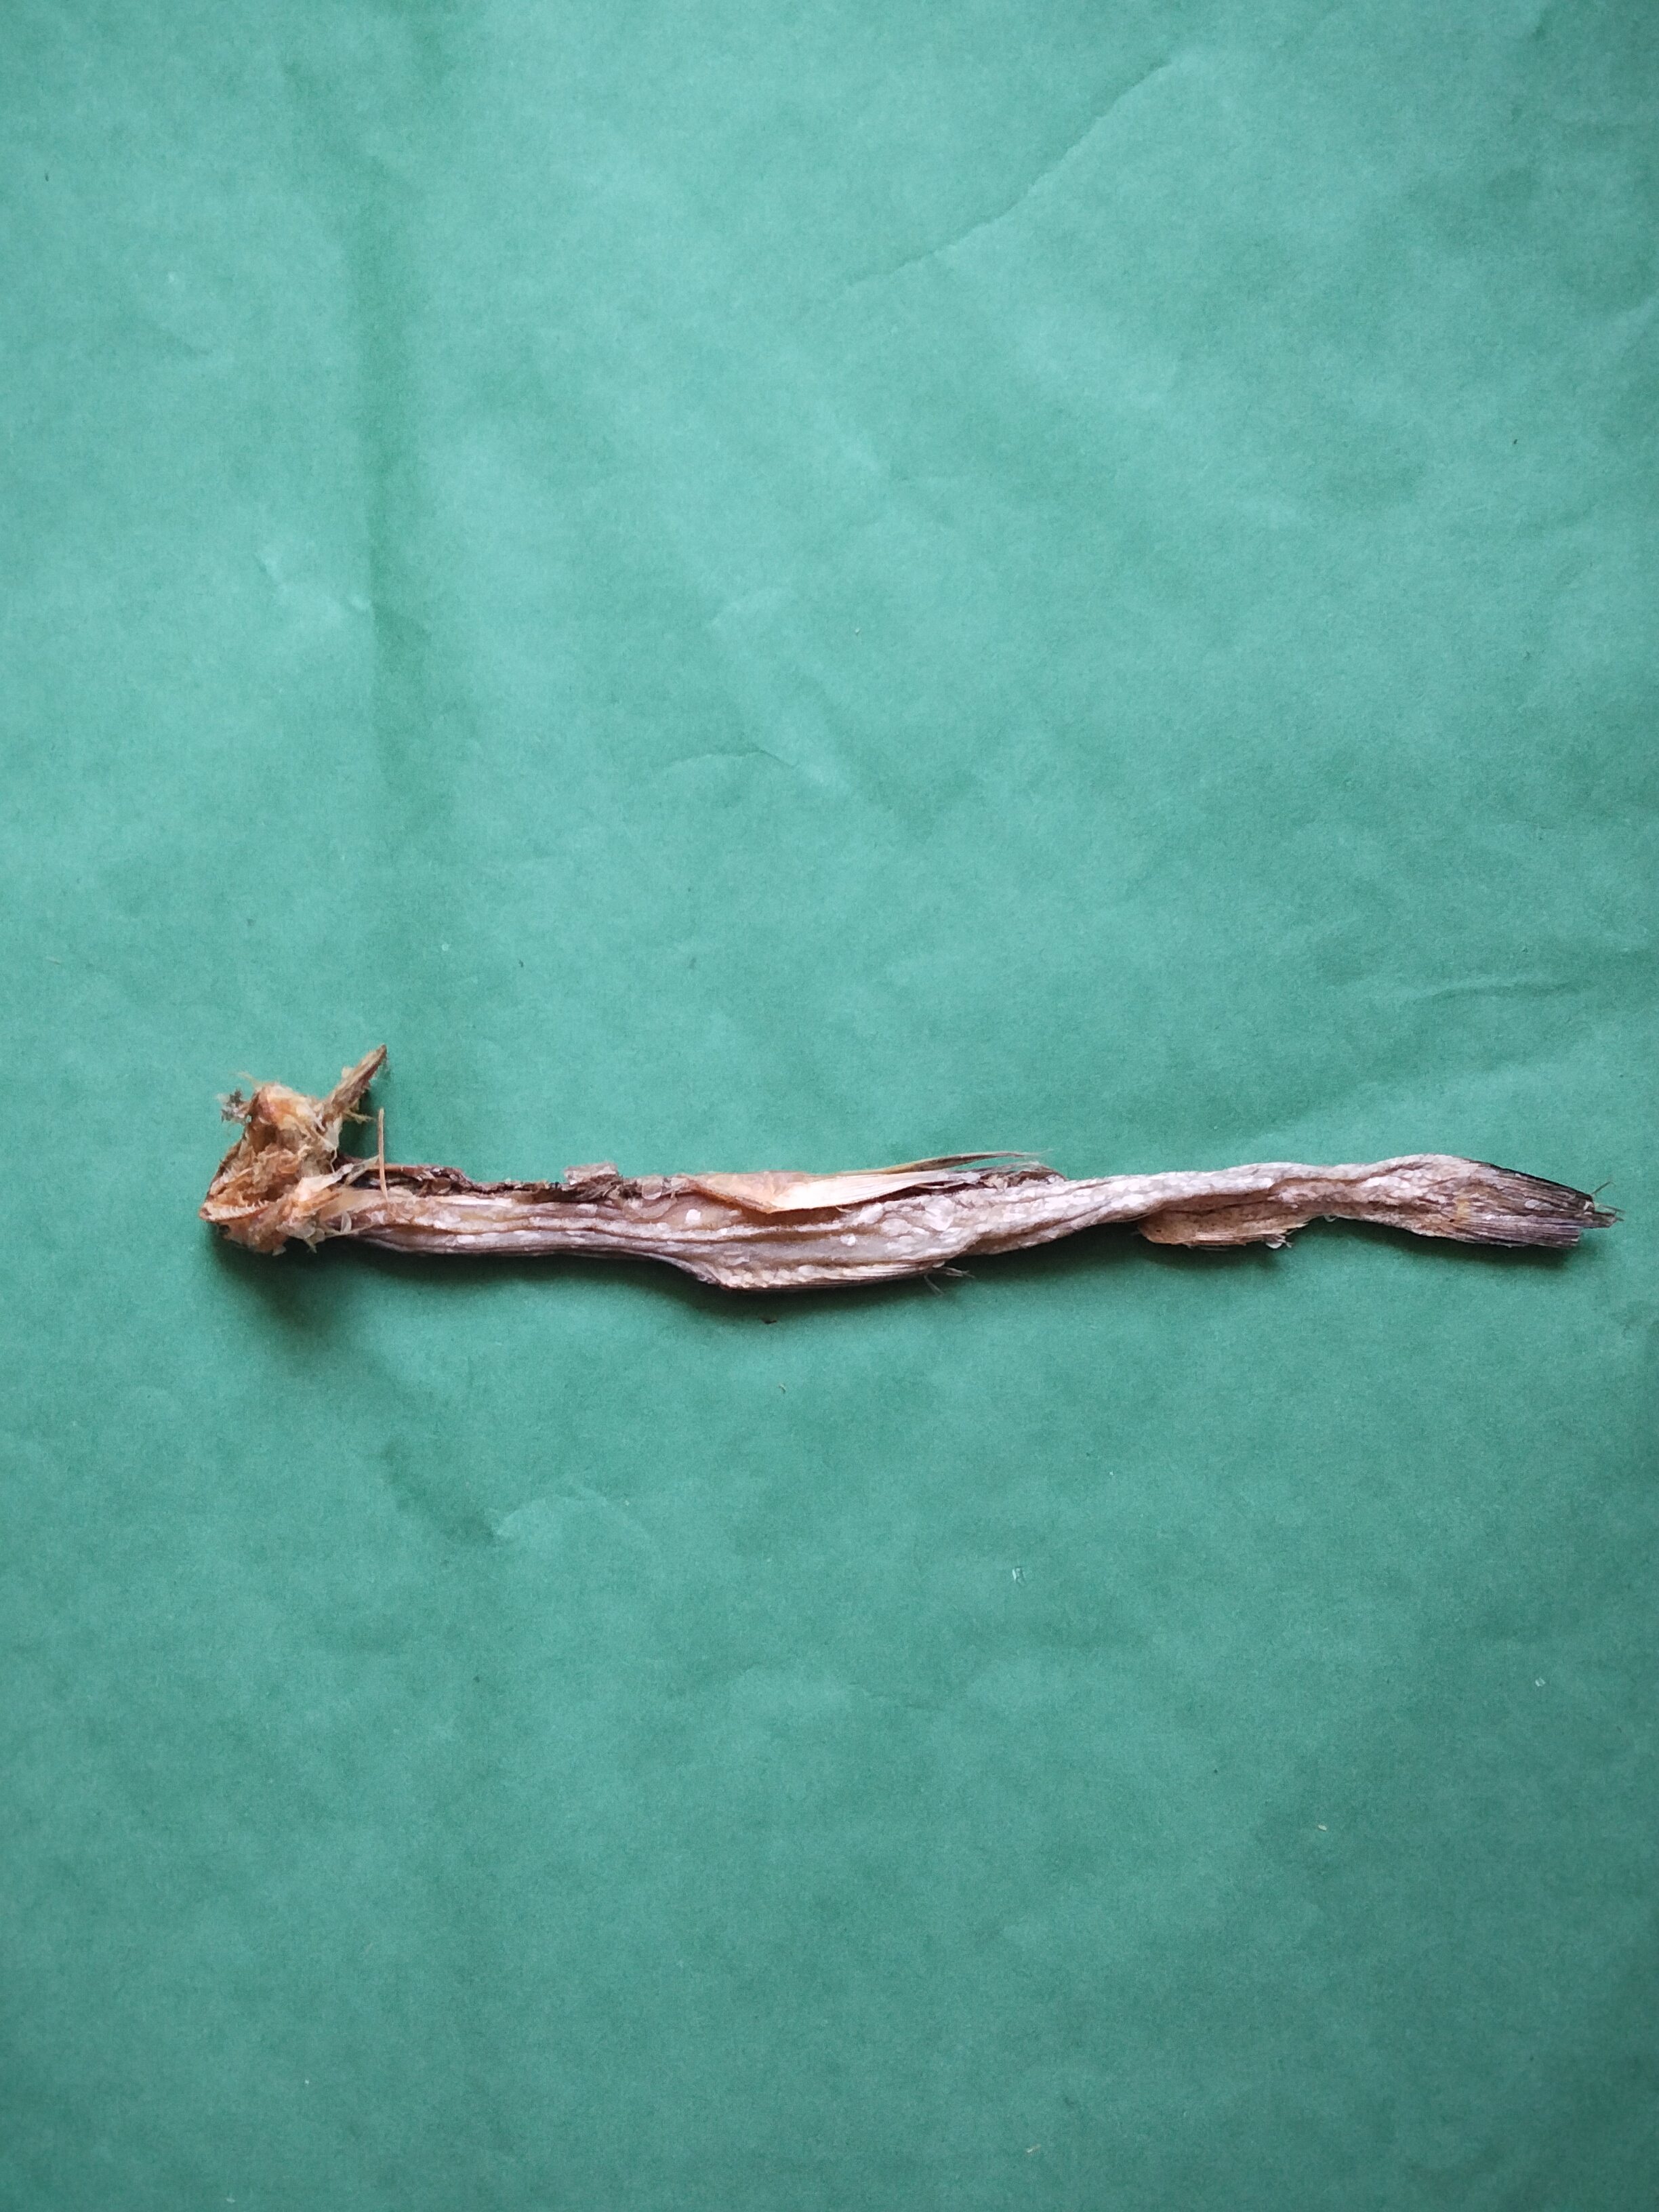
Species: Loitta